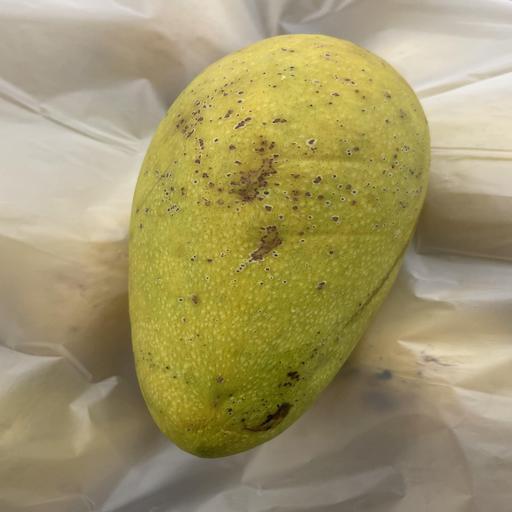
Crop type: Mango Golden Queen